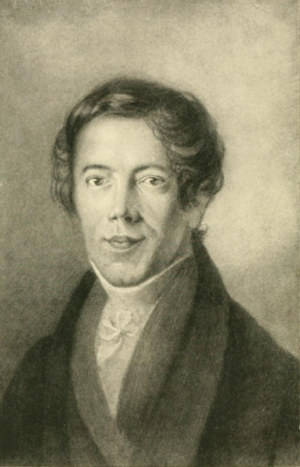
Friedrich Adolf Ebert est un bibliographe allemand, né à Taucha, près de Leipzig, et mort à Dresde.